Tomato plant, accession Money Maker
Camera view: vertical (180 deg); turntable rotation: 330 degrees
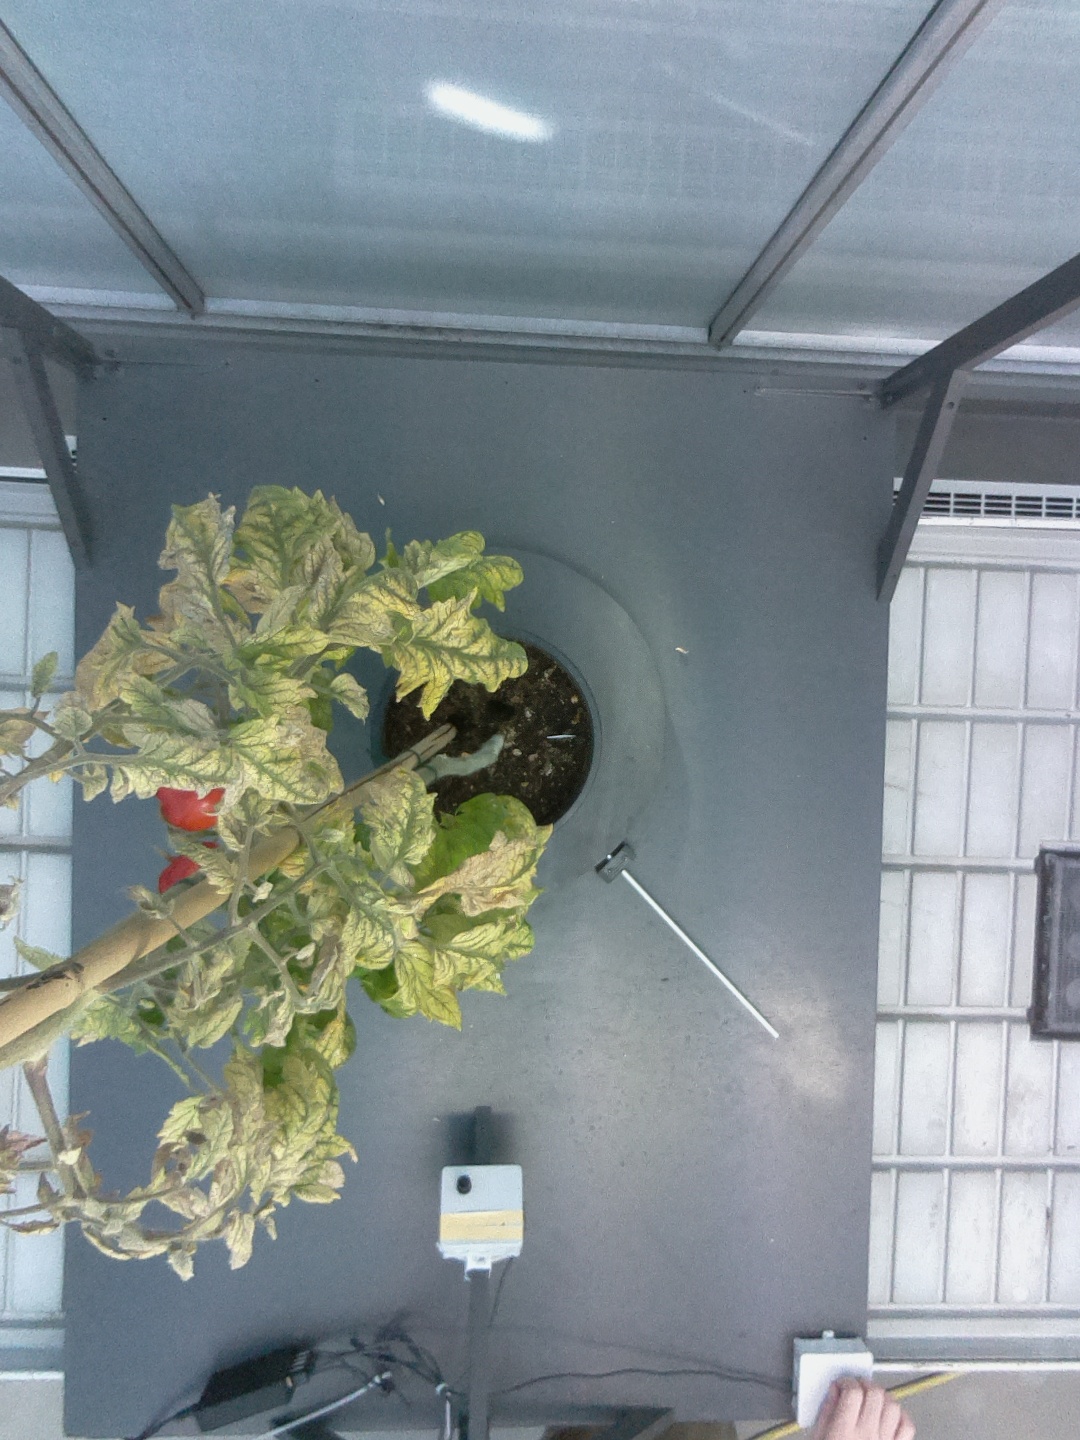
BBCH growth stage 83: 30%-40% of fruits show typical fully ripe color